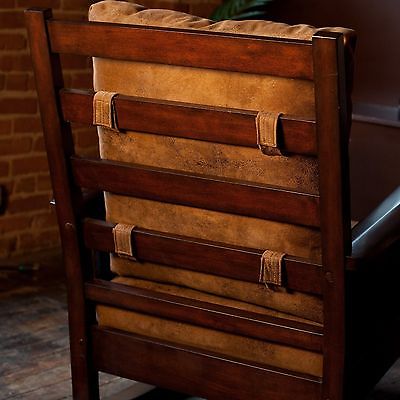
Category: chair